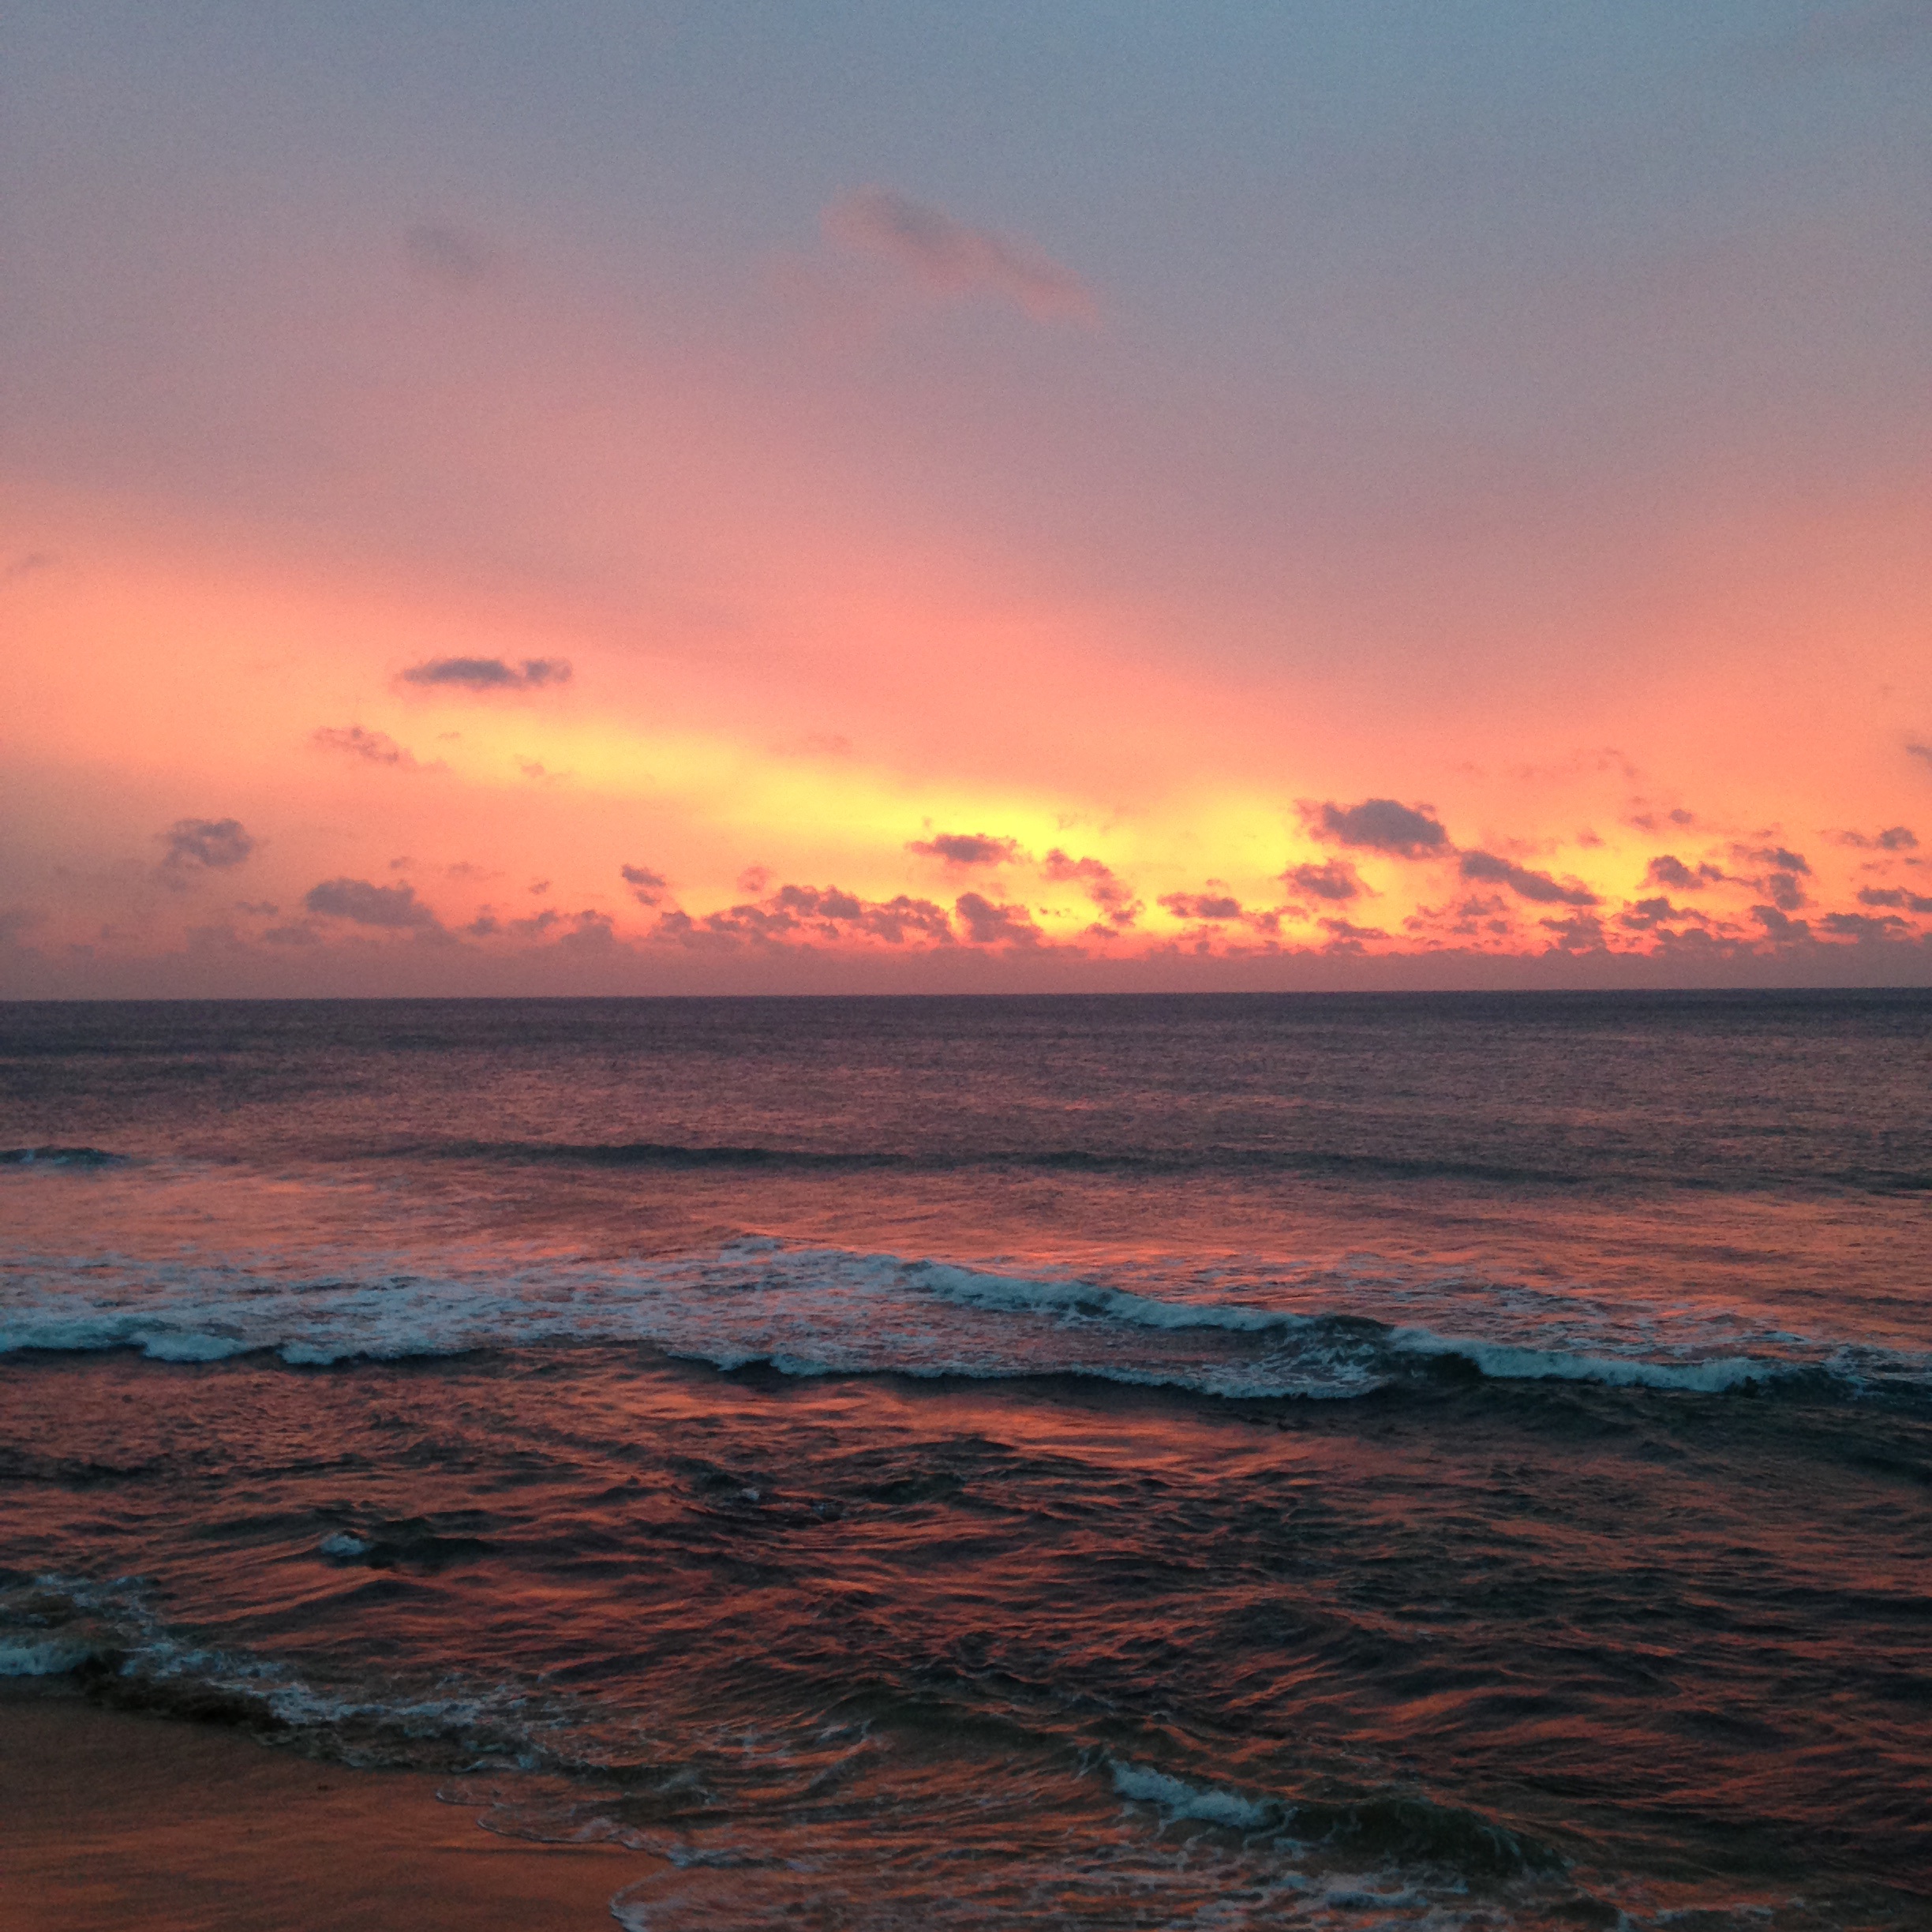
beach, sea, coast, ocean, horizon, cloud, sunrise, sunset, morning, shore, wave, dawn, dusk, evening, body of water, afterglow, wind wave